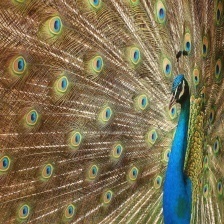
Species: PEACOCK
Scientific name: PAVO CRISTATUS